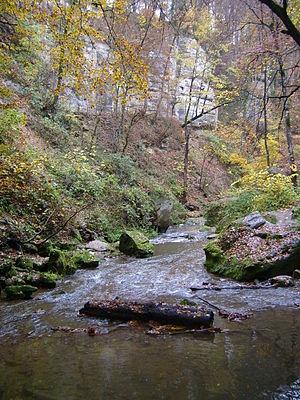
La Petite Suisse luxembourgeoise est le nom donné à une région vallonnée dans l'Est du Grand-Duché de Luxembourg à proximité de la frontière allemande. Son nom de « Petite Suisse » lui vient du paysage vallonné des vallées de la région. Le point culminant n'est pourtant que de 414 mètres d'altitude. Géologiquement, elle est caractérisée par de spectaculaires amoncellements de grès de Luxembourg.